Cameron Mitchell (American football)

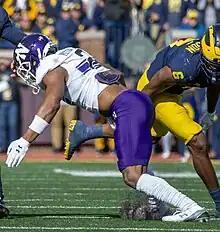
Mitchell with the Northwestern Wildcats in 2021

Cameron Mitchell (born September 8, 2001) is an American professional football cornerback for the Cleveland Browns of the National Football League (NFL). He played college football for the Northwestern Wildcats.